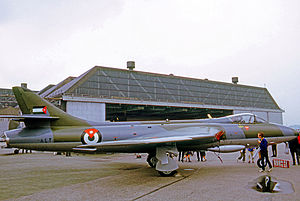
Hawker Hunter / Operationel historie / Asien / Jordan
Hunter F.73 fra Royal Jordanian Air Force, 1971
Hawker Hunter er en subsonisk britisk jetjager, udviklet og bygget af Hawker Siddeley for Royal Air Force sidst i 1940erne og først i 1950erne. Flyet var designet til at benytte den nye Rolls-Royce Avon turbojetmotor og det nye koncept med tilbagestrøgne vinger. Prototypen fløj i 1951, og den 7. september 1953 satte den hastighedsrekord for jetfly med 727.63 mph. Flyet havde en tophastighed på mach 0,94, men kunne gennembryde lydmuren under dyk. De første fly indgik i aktiv tjeneste i RAF i 1954. Den blev benyttet som en manøvredygtig interceptor dagjager, og afløste hurtigt førstegenerations jetfly som Gloster Meteor og de Havilland Venom, mens Gloster Javelin fungerede som altvejrs- og natjager.